Tariku Bekele

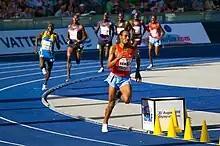
Tariku leading at the 2010 ISTAF meeting

His main focus of the 2007 season was on the 5000 m and he won the silver medal at the 2007 All-Africa Games before going on to take fifth place at the 2007 World Championships over the distance – the best performance by an Ethiopian at the competition. He ascended to the top of his event at the 2008 IAAF World Indoor Championships by winning the indoor 3000 m title at the age of 21 – succeeding his brother as the champion in the event. He made his Olympic debut at the 2008 Beijing Games and was sixth over 5000 m. Among other competitions, he competed at the 2008 IAAF World Athletics Final that year, also finishing in sixth.